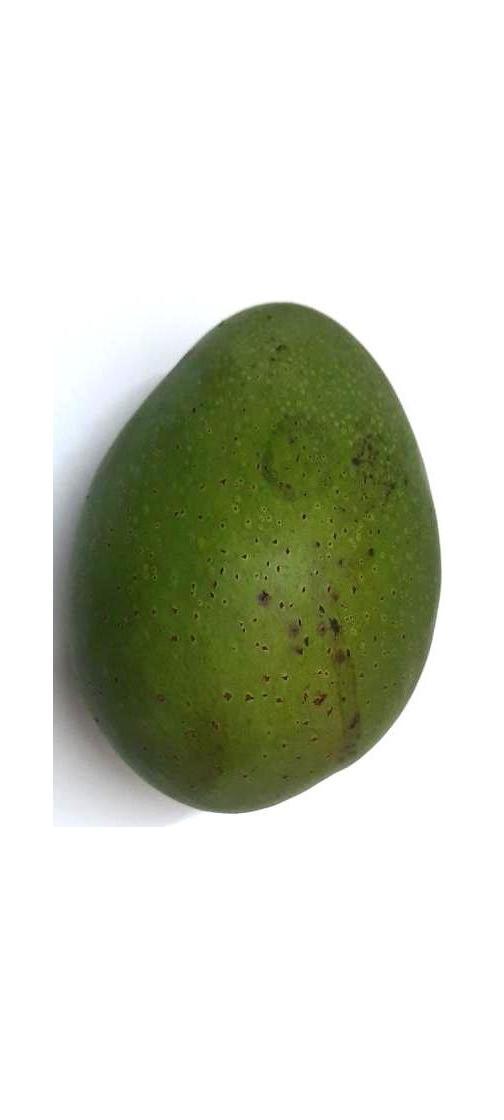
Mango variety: Ashshina Zhinuk